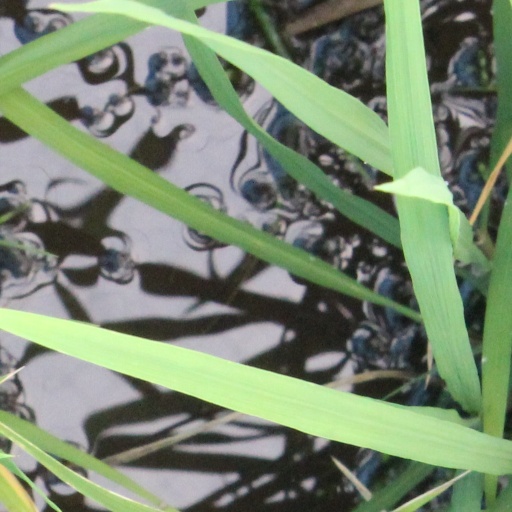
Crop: rice